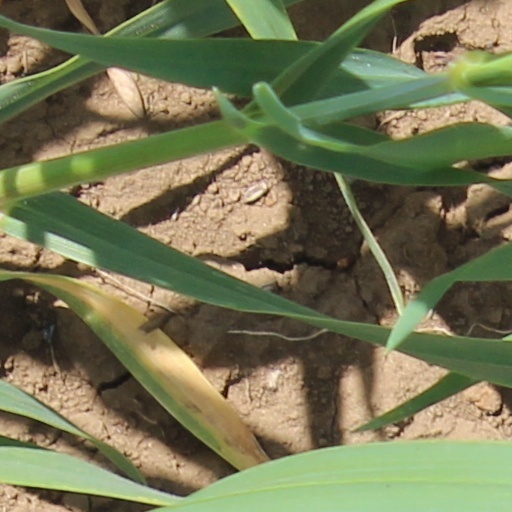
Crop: wheat